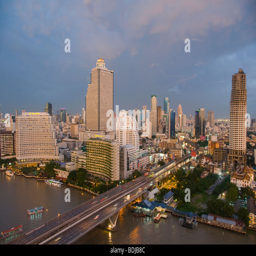
the skyline as evening falls